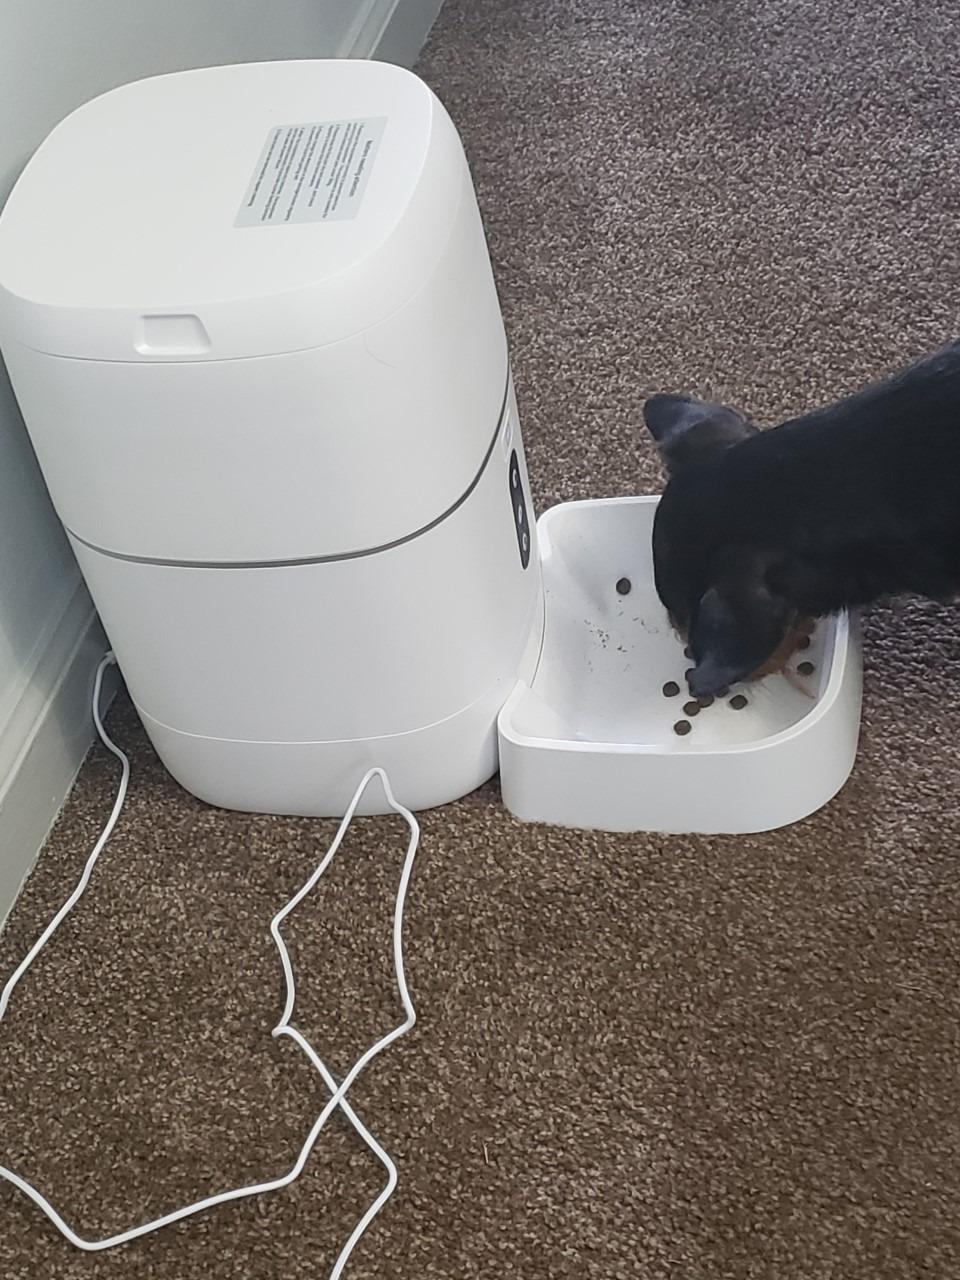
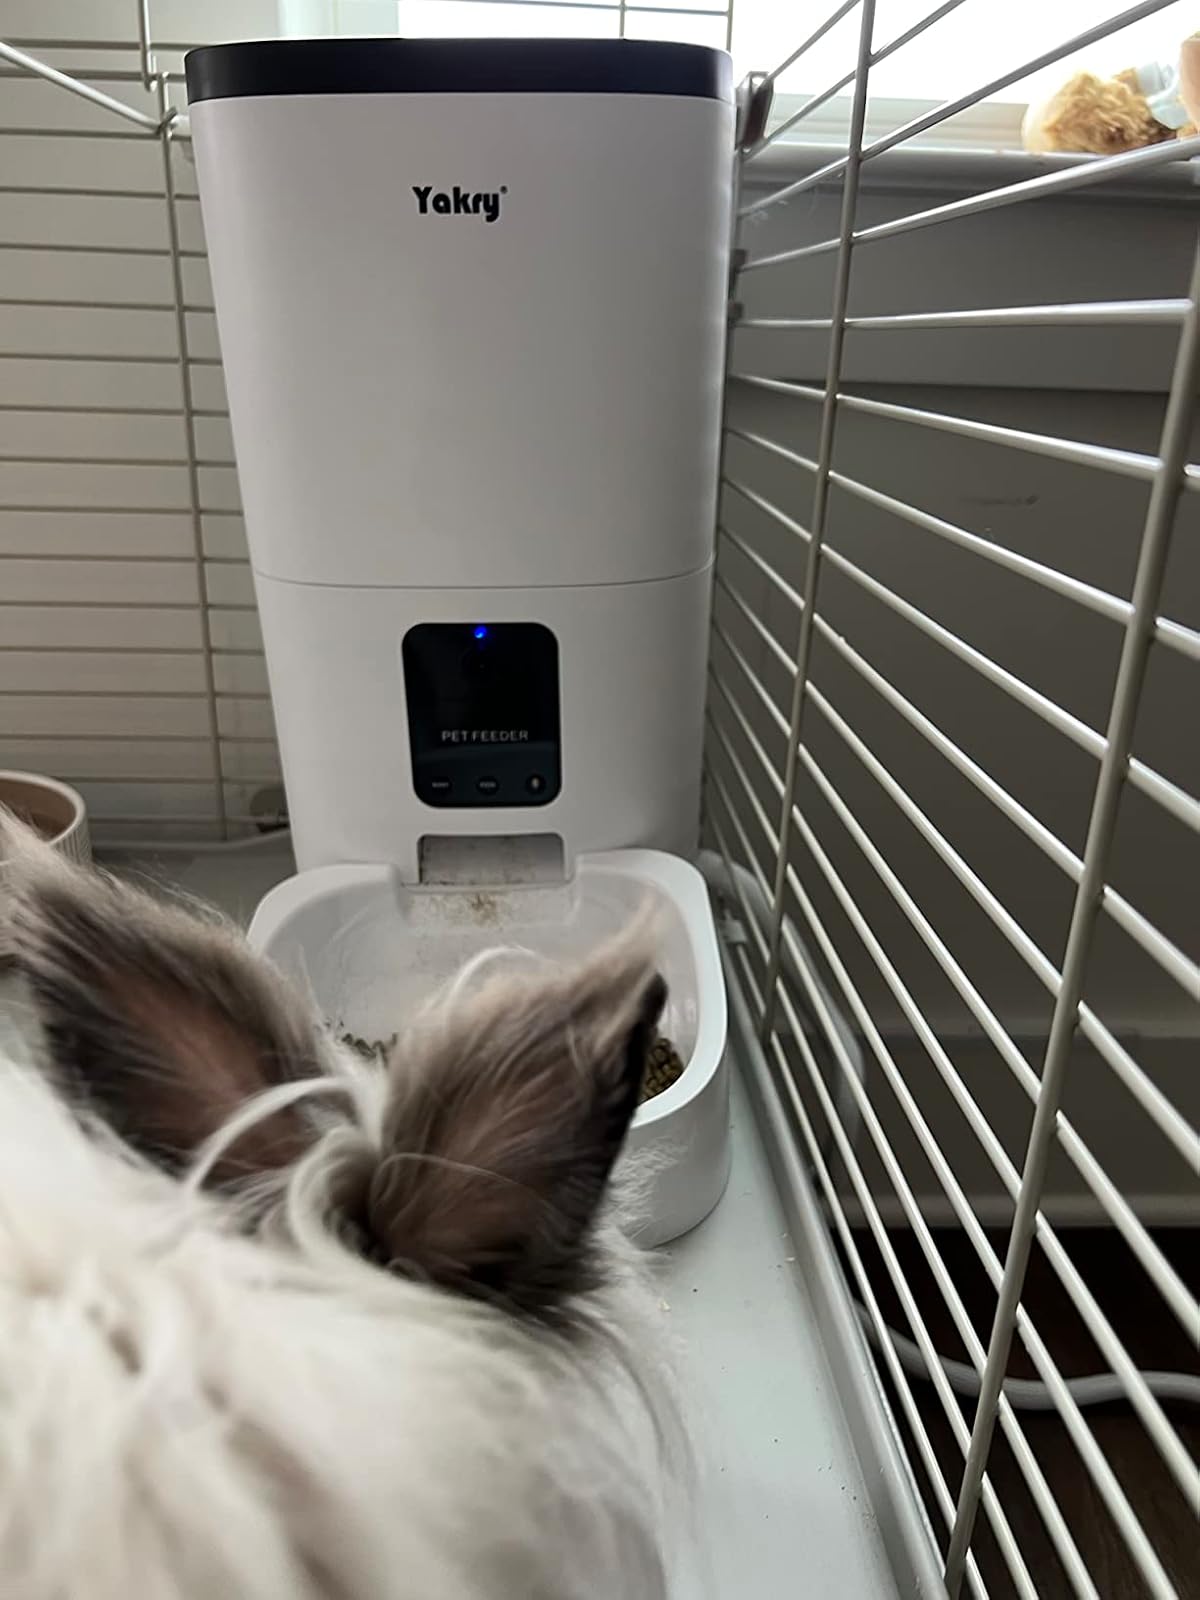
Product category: items_feeder
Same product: no